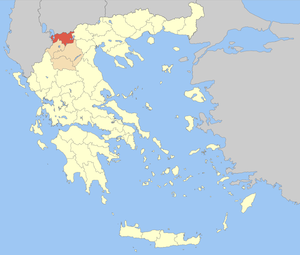
Le district régional de Flórina est un district régional de la Macédoine-Occidentale, au nord-ouest de la Macédoine grecque. Avant 2010 et la réforme Kallikratis, elle avait le statut de nome avec la même étendue géographique. Au nord, il est frontalier de la République de Macédoine.